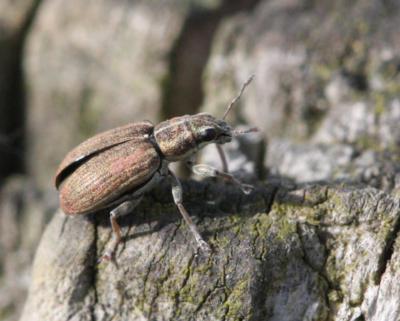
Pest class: pea_leaf_weevil